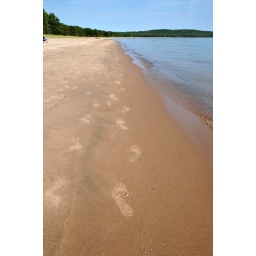
Footprints in the sand on the beach of Pancake Bay